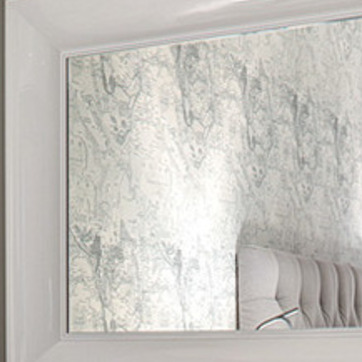
Material: mirror